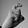
ASL letter: X